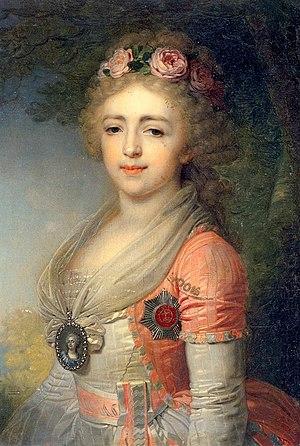
La liste des grandes-duchesses et des princesses de Russie regroupe les descendantes en ligne agnatique des empereurs de Russie ainsi que les épouses de leurs descendants mâles.
Alexandra Pavlovna Romanova, née le 29 juillet 1783 à Tsarskoïe Selo, décédée le 4 mars 1801 à Vienne, grande-duchesse de Russie, par mariage archiduchesse d'Autriche.